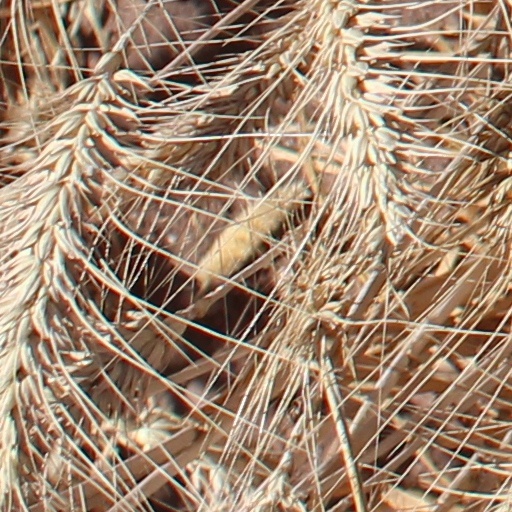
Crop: wheat